2019–20 Australian bushfire season

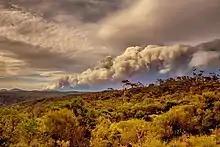
Gospers Mountain bushfire in December 2019

At Dingo Tops National Park a small fire turned into a massive bushfire emergency as it impacted the small village of Bobin; numerous homes and the Bobin Public School were destroyed in the fire. Fourteen homes were lost on one street in Bobin. The NSWRFS sent out alerts to people in Killabakh, Upper Lansdowne, Kippaxs, Elands, and Marlee to monitor conditions.